Jan Jaap van der Wal

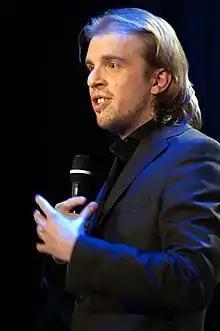
Jan Jaap van der Wal (2010)

Jan Jaap van der Wal (born 1 November 1979) is a Dutch stand-up comedian, cabaret performer and television presenter. He is known both in the Netherlands and in Flanders, Belgium for his television appearances and theatre shows.